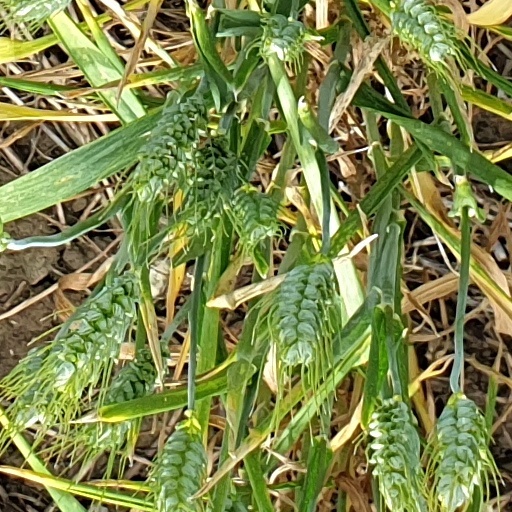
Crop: wheat